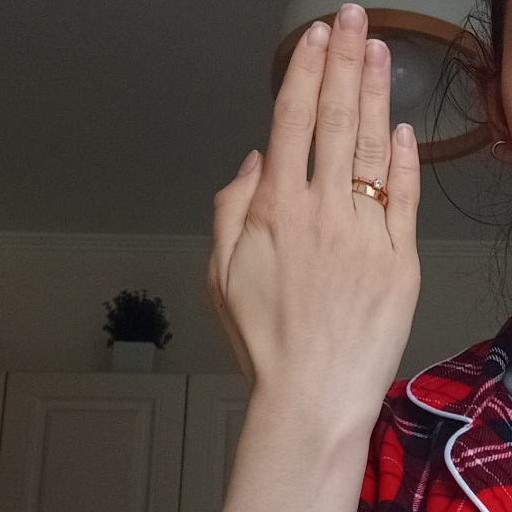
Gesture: stop_inverted